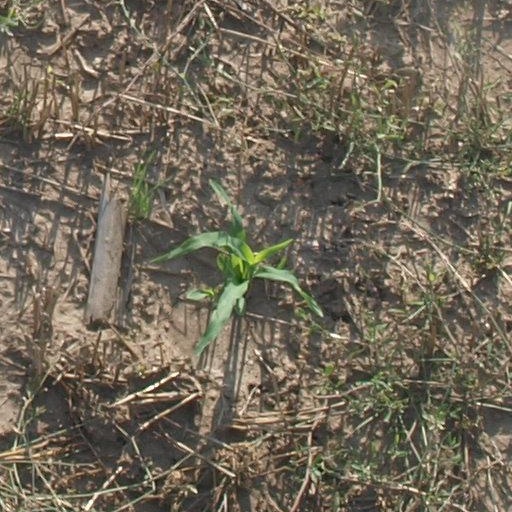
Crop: maize; corn